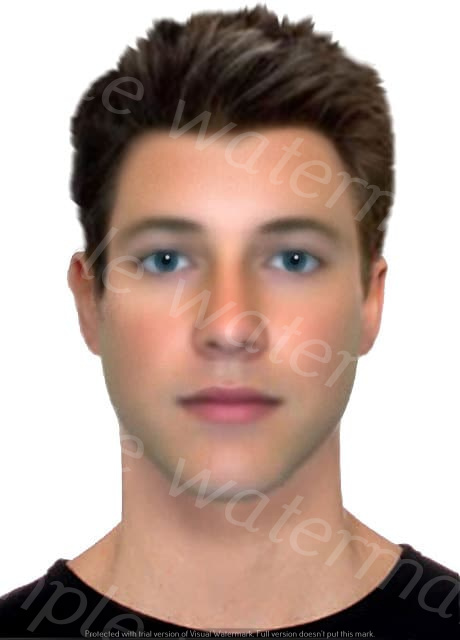
Label: Watermark